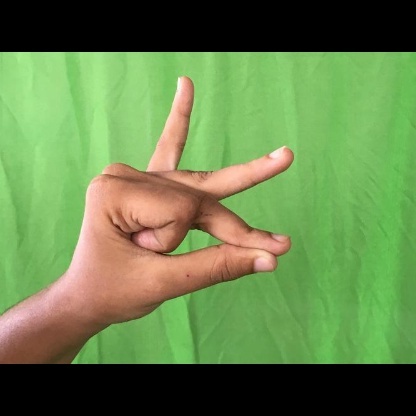
Mudra: Bramaram